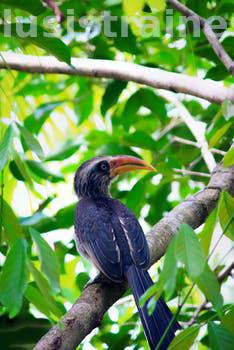
Label: Watermark